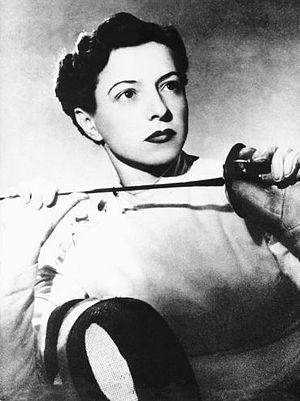
Ilona Elek-Schacherer est une escrimeuse hongroise pratiquant le fleuret. Elle a été double championne olympique aux épreuves de fleuret individuel des Jeux olympiques d'été de 1936 et 1948.